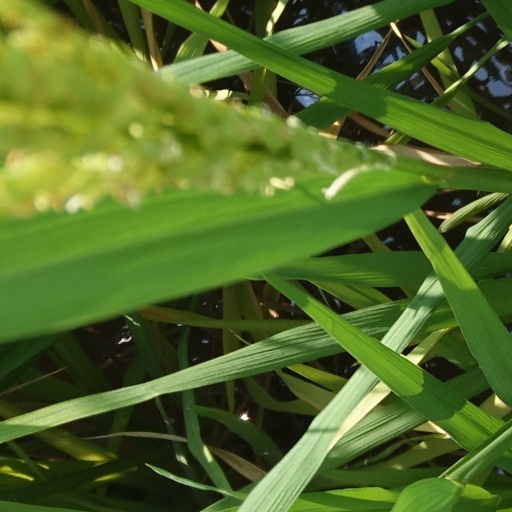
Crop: rice